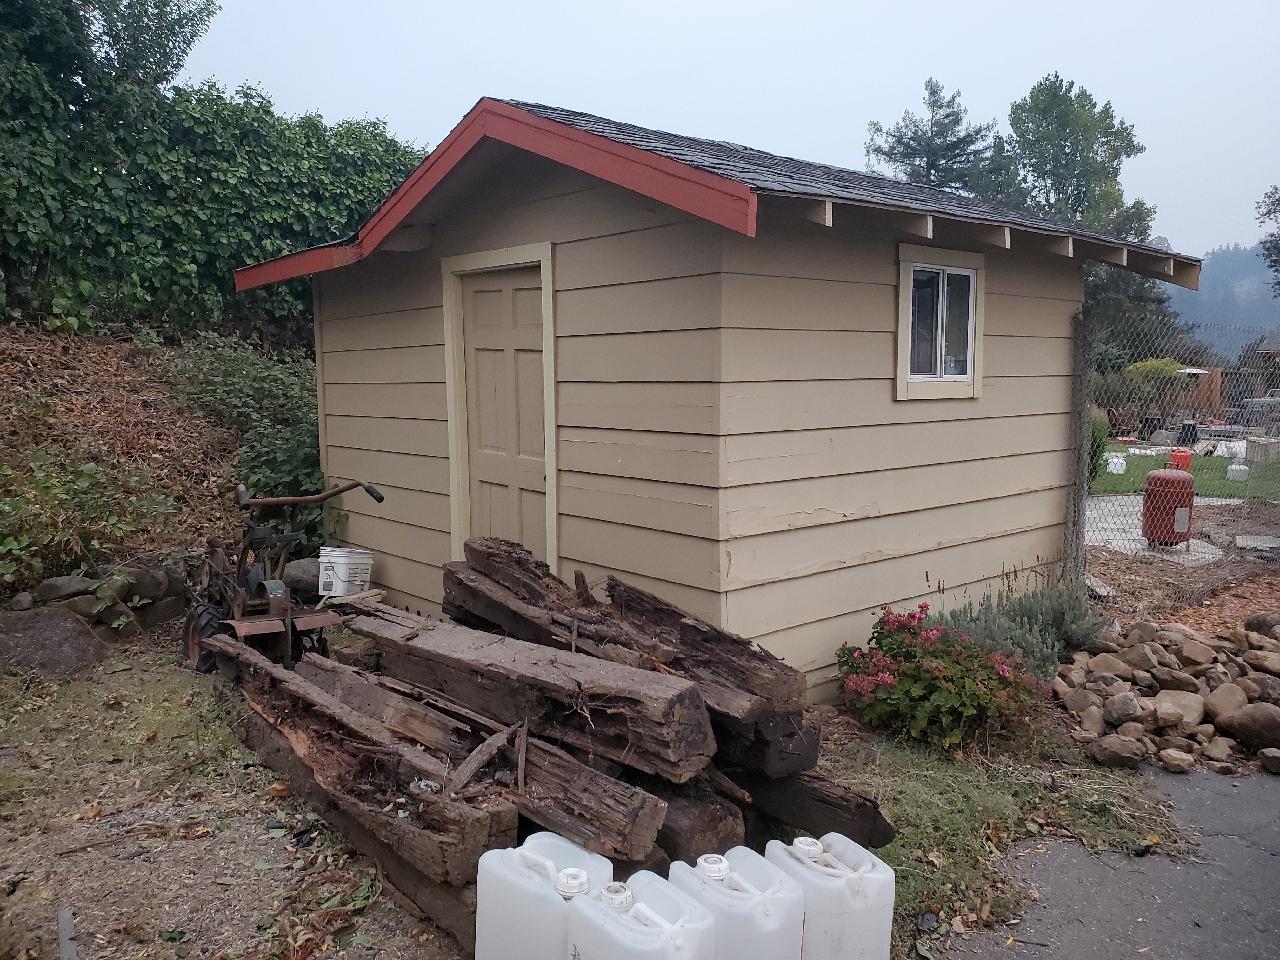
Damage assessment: no_damage